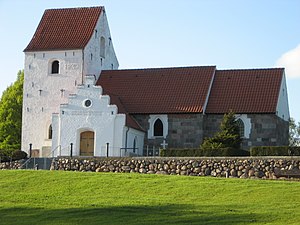
Hasle Kirke (Aarhus)
Hasle Kirke set fra sydøst
Hasle Kirke er en dansk kirke, der ligger i Hasle, en forstad til Aarhus, nord for Viborgvej. Den blev grundlagt i 1100-tallet, mens tårn og våbenhus er senere tilføjelser, og i 1800-tallet blev der fortaget flere ombygninger af kirken.